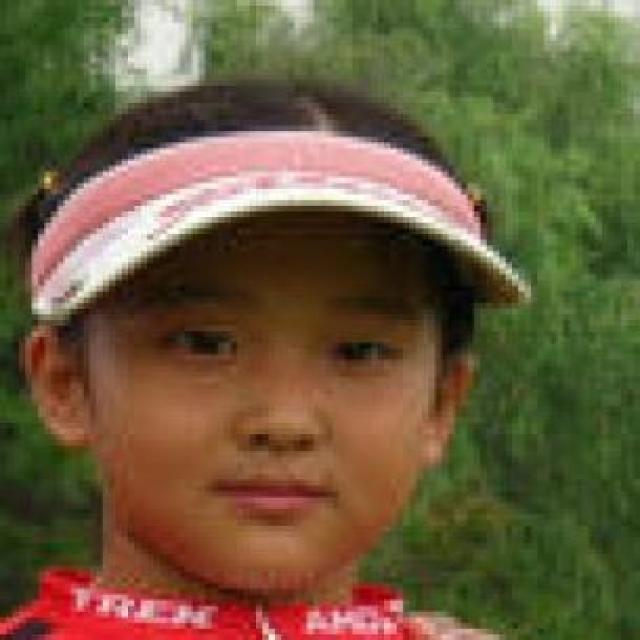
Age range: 0-12